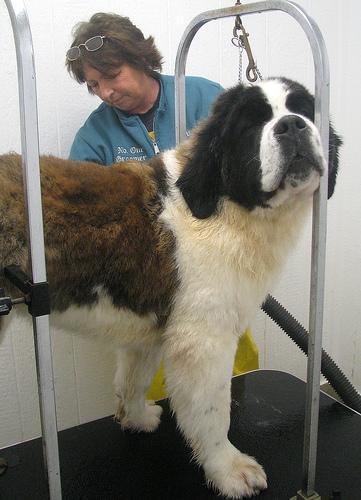
Saint_Bernard